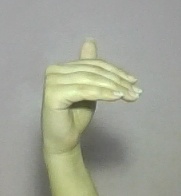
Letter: khaa